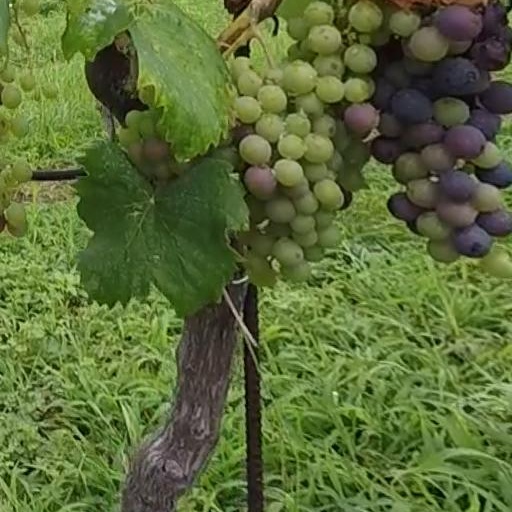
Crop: grape